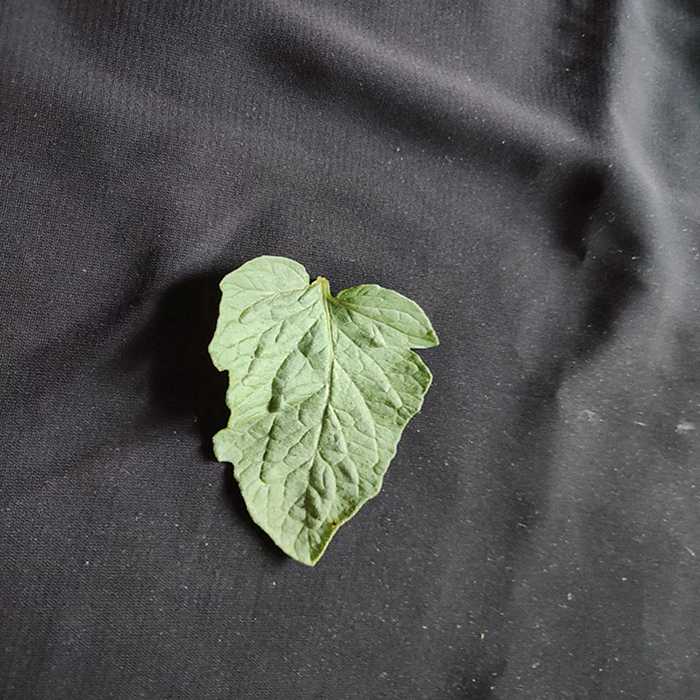
Plant: Tomato
Label: Tomato Fresh leaf